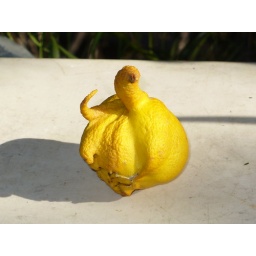
Forbidden fruit from an unholy tree with its roots in Hell! Evil mutant monster from Hell's own produce section!!